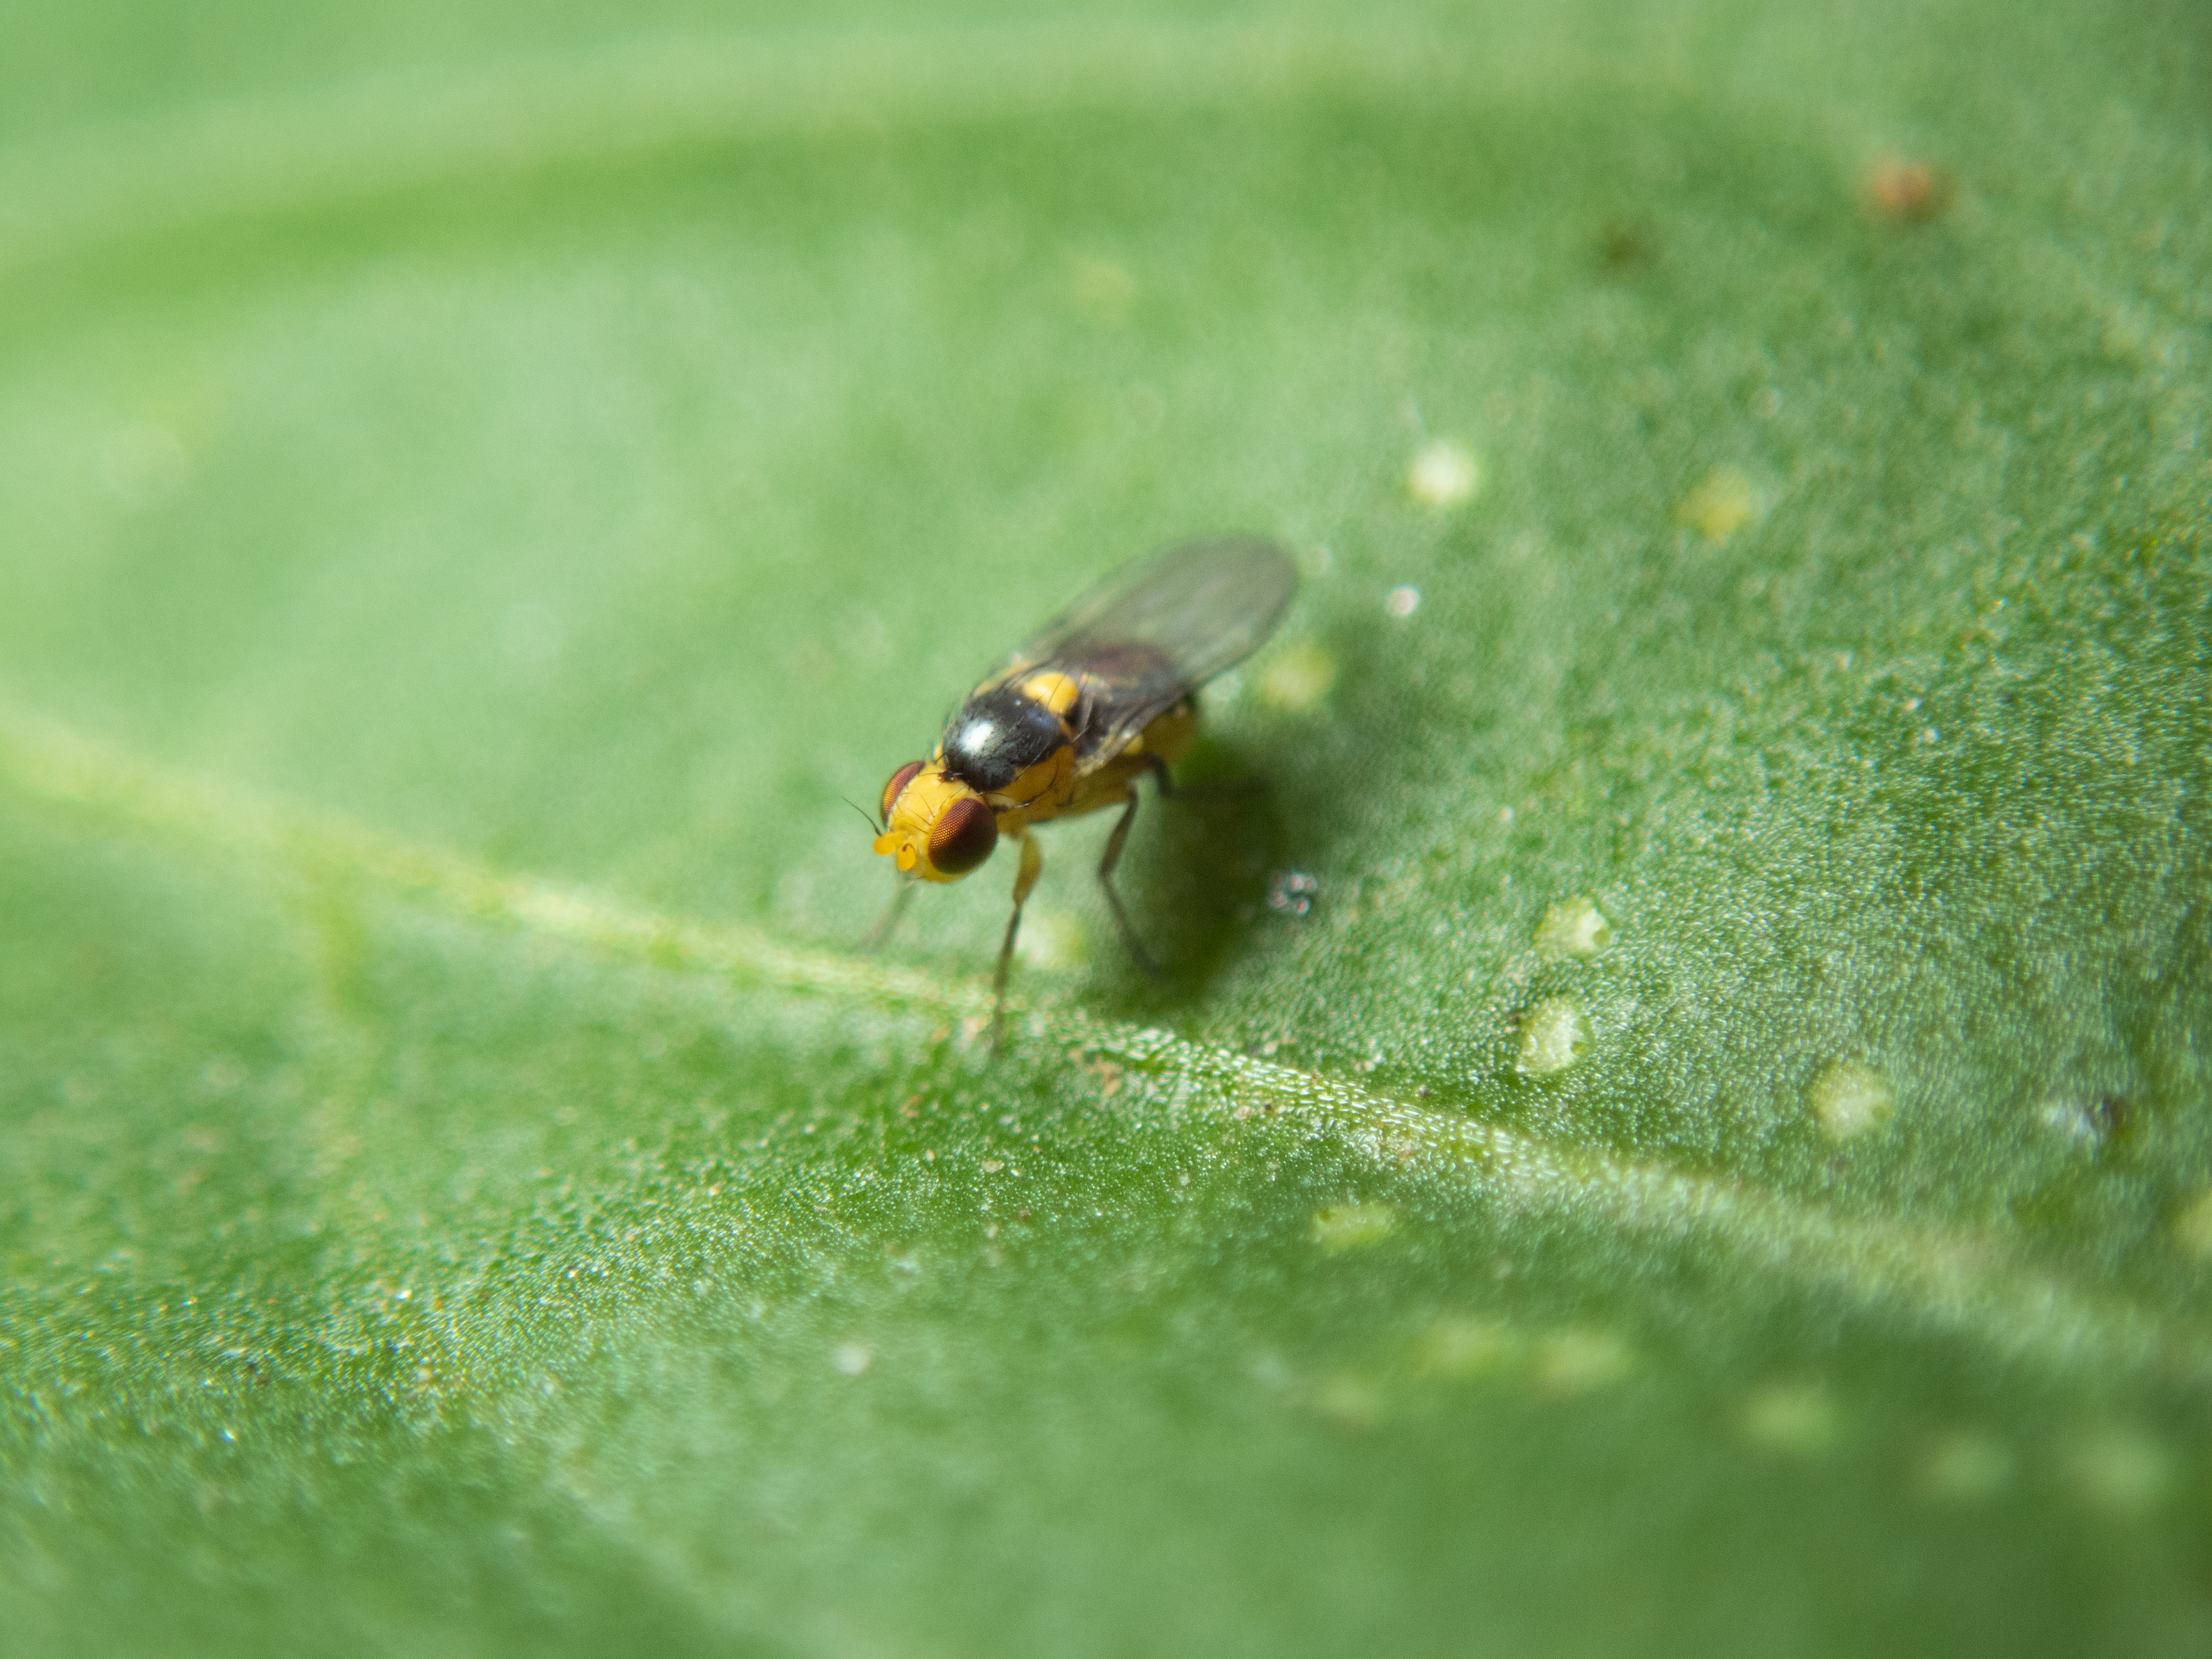
miner, mining, insect, pepper, yellow, fly, pest, invertebrate, leaf, macro photography, net winged insects, Drosophila melanogaster, hoverfly, tachinidae, membrane winged insect, organism, arthropod, plant, dolichopodidae, parasite, photography, blowflies